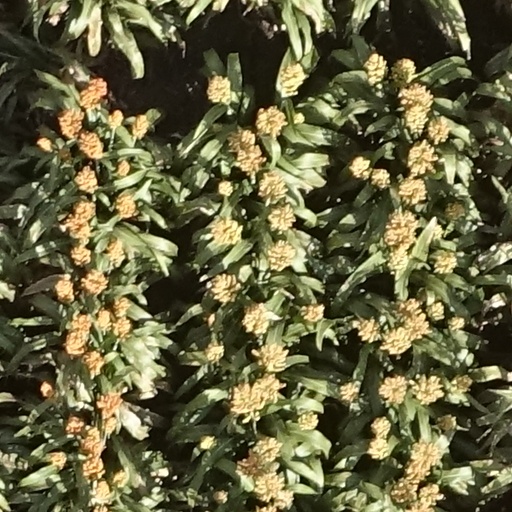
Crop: sorghum